Pompia

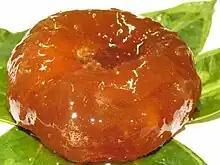
Sa pompia intrea, a traditional dessert of Siniscola consisting of the candied rind of the fruit covered in honey

The fruit has been grown and cultivated for at least two centuries in Sardinia; however, it did not gain international popularity until the 1990s, when a large orchard of pompia trees were planted as part of a social farming project. Since then, it has become a presidium of Slow Food. It is most notably used in sa pompia intrea, a traditional dessert of Siniscola in which the rind of the fruit is candied and then covered with honey and served on an orange leaf. It is also used in various liquors and is sometimes grafted onto sour orange.